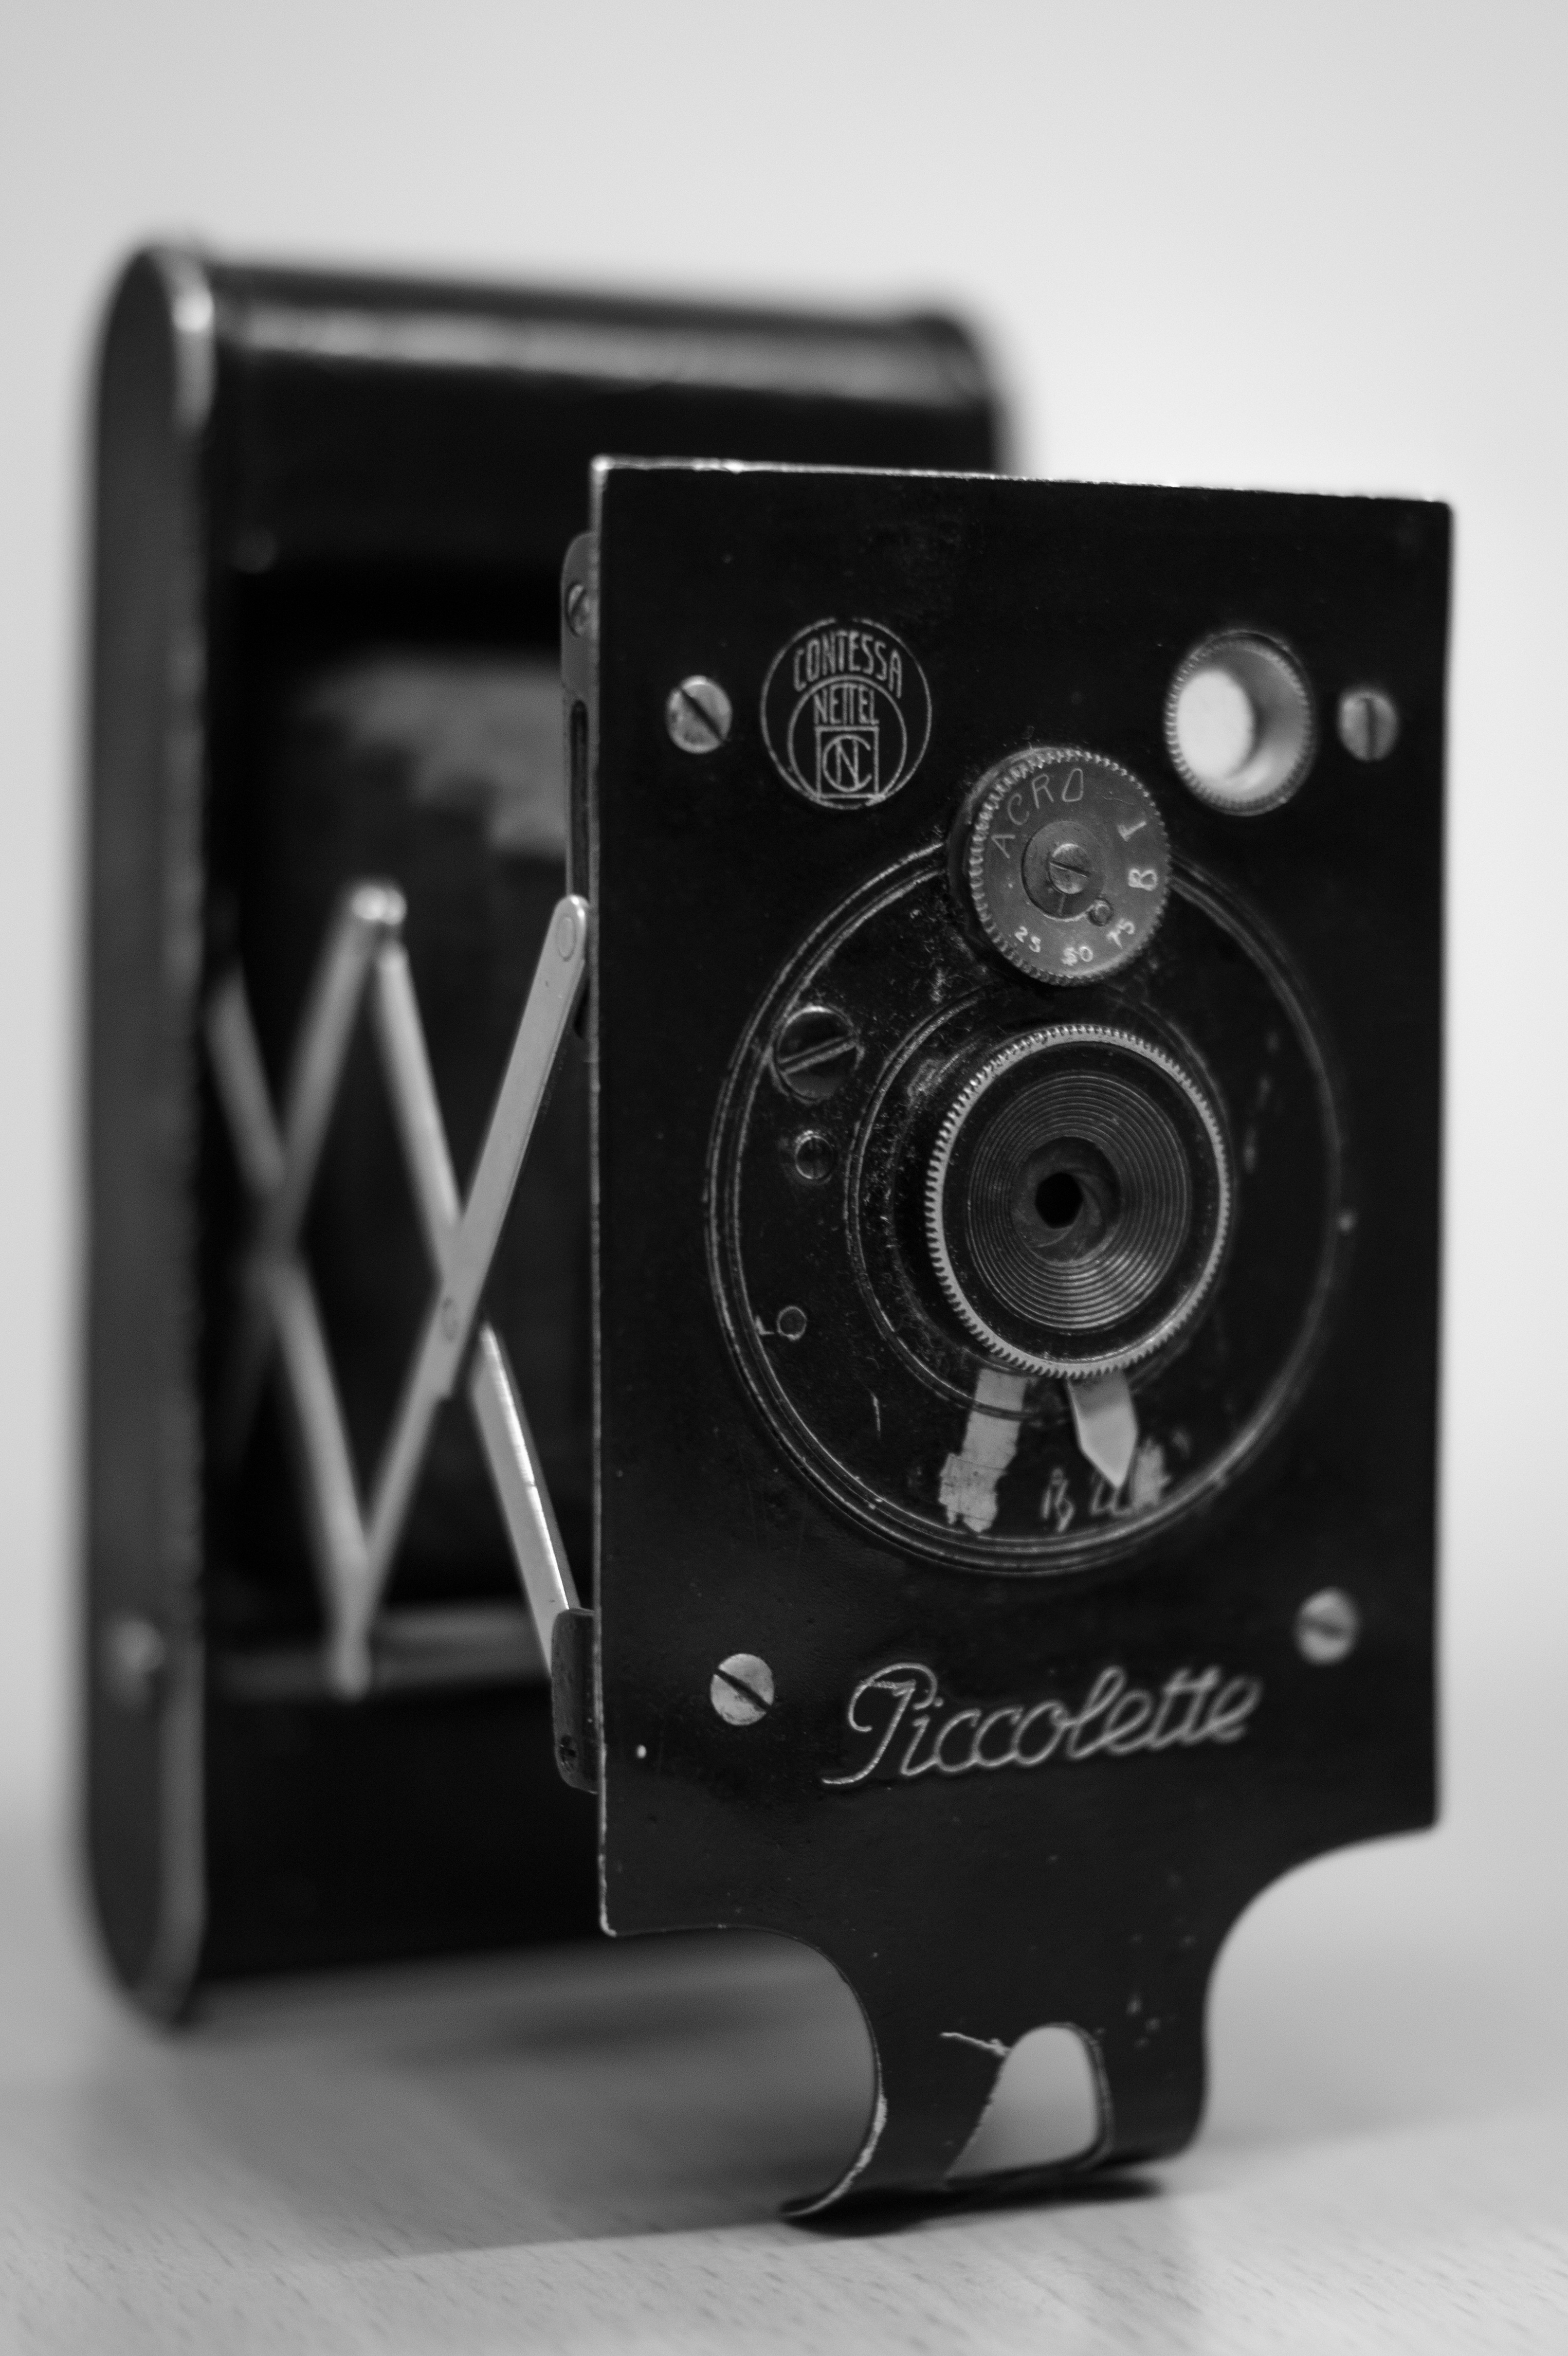
hand, black and white, white, camera, photography, vintage, antique, photo, lens, black, monochrome, brand, product, digital camera, electronics, bellows, camera lens, folding, monochrome photography, cameras optics, piccolette